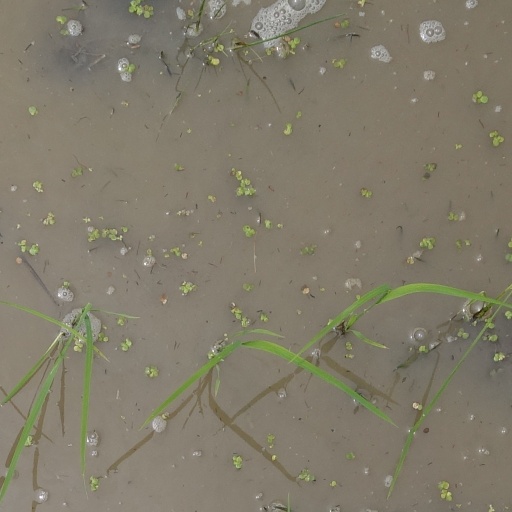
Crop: rice